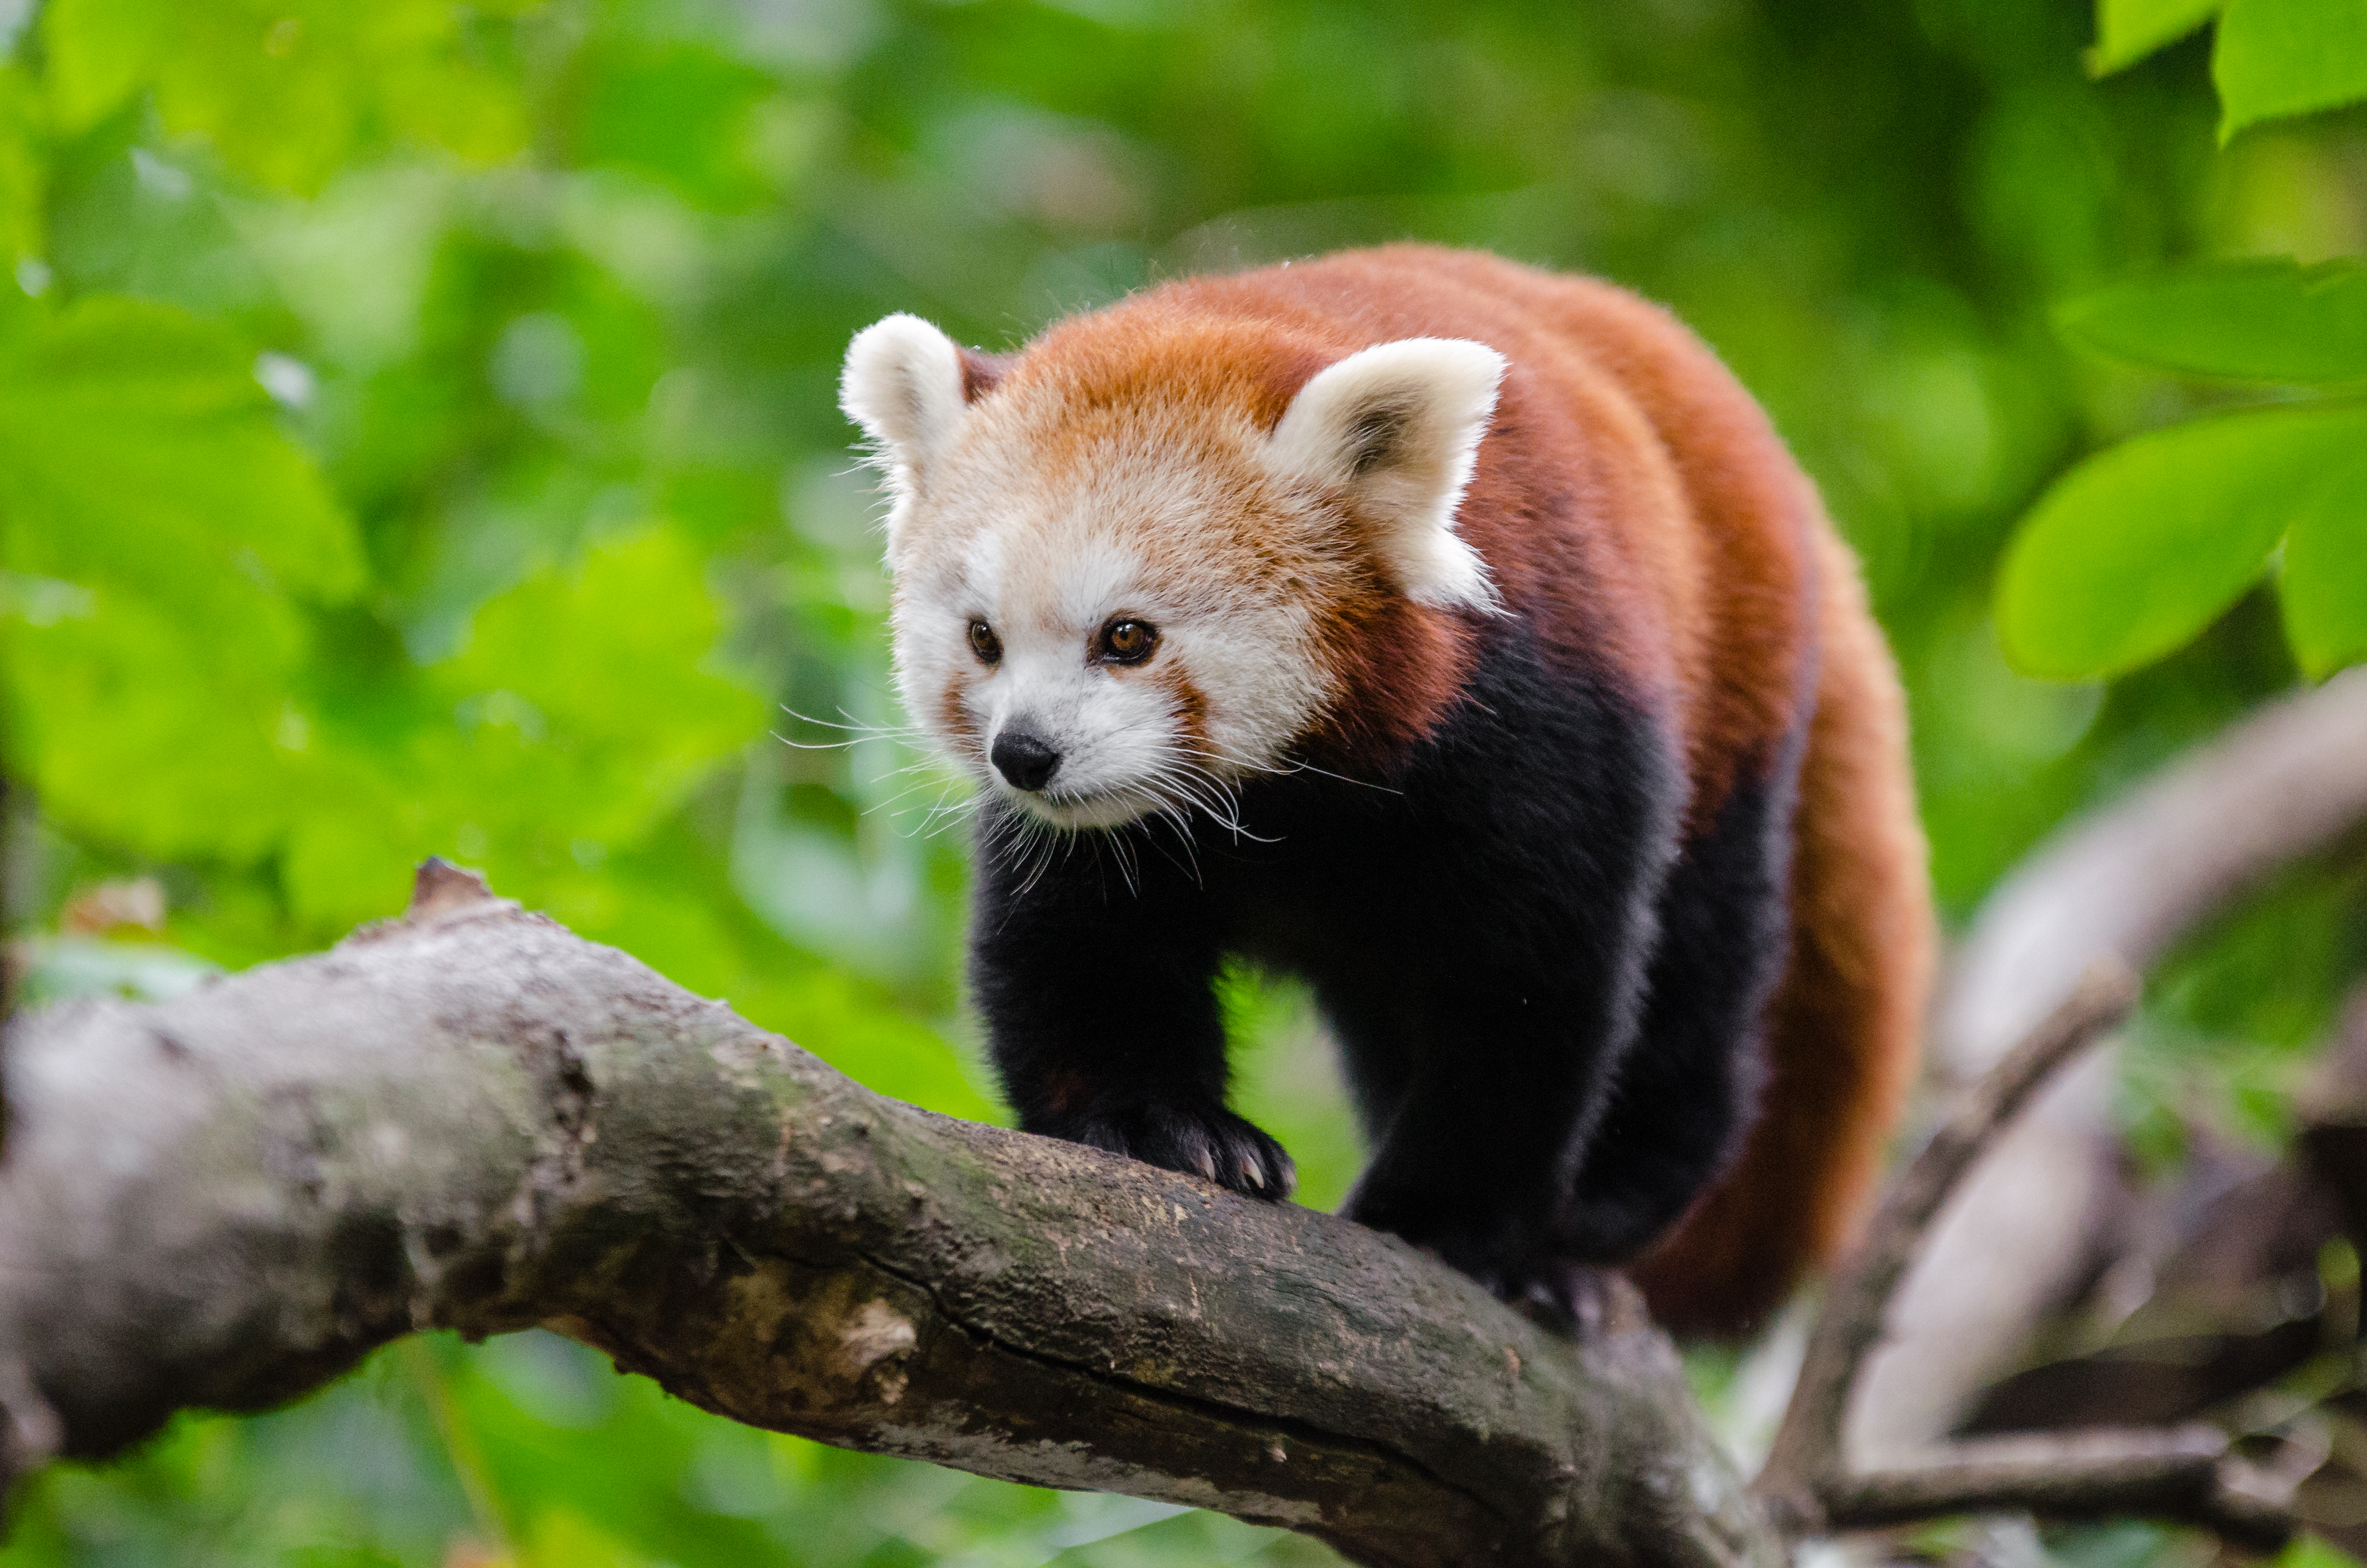
tree, nature, bokeh, blur, field, vintage, sweet, feet, animal, cute, female, wildlife, zoo, fur, orange, young, spring, green, high, red, foot, mammal, nikon, fauna, red panda, panda, 2015, face, nose, paw, tail, animals, ears, endangered, vertebrate, germany, deutschland, natur, paws, tier, depth, iso, depthoffield, fell, gesicht, baum, adorable, bamboo, d7000, roter, kleiner, niedlich, sues, suess, species, bedrohte, tierart, tierpark, weiblich, jungtier, jung, ohren, schwanz, nase, bedroht, ailurus, fulgens, mozilla, firefox, wochenende, weekend, fr hling, gr n, giant panda, sus